Battle of Talasea

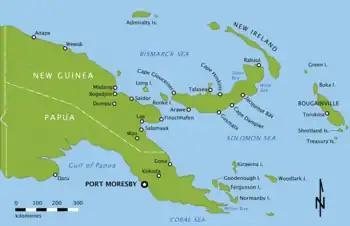
Colour map of New Guinea, New Britain, New Ireland and Bougainville

The operation to secure the Talasea area of the Willaumez Peninsula was dubbed "Operation Appease" by the US planners. It would require an amphibious landing on a beach, dubbed "Red Beach" near the Volupai Plantation, on the northeastern side of the neck of the peninsula, which was bounded by a dense swamp to the north and a steep cliff to the south. The terrain south of Red Beach rose to the northern part of Little Mount Worri, which was in turn overlooked by Big Mount Worri to the south, while to the east, Mount Schleuther extended towards the coast, overlooking several villages. It was intended that landing would be followed by an advance to the southeast, towards Bitokara and Talasea with a follow-up drive south, and a landing on Garua to secure the Garua Plantation.